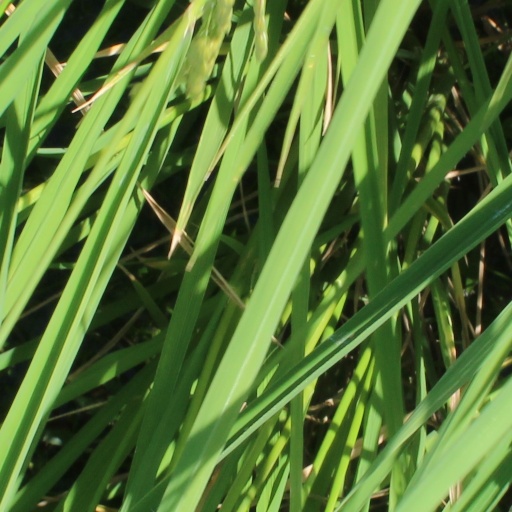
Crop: rice